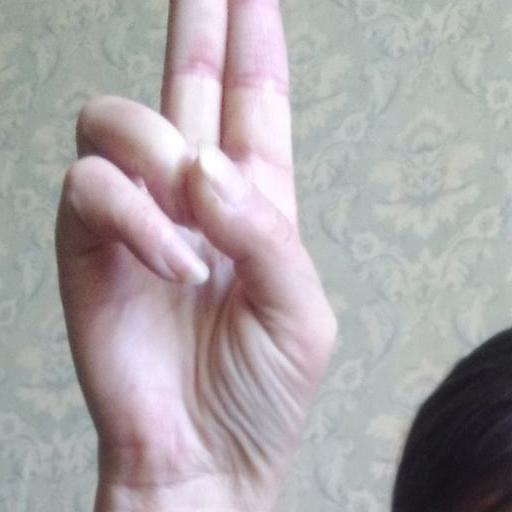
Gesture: two_up